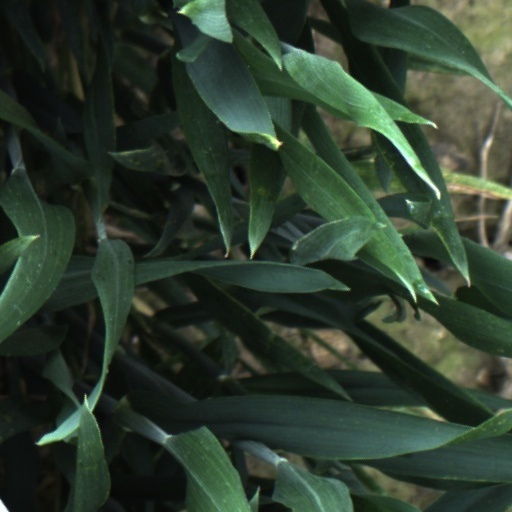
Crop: wheat